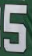
Number: 5